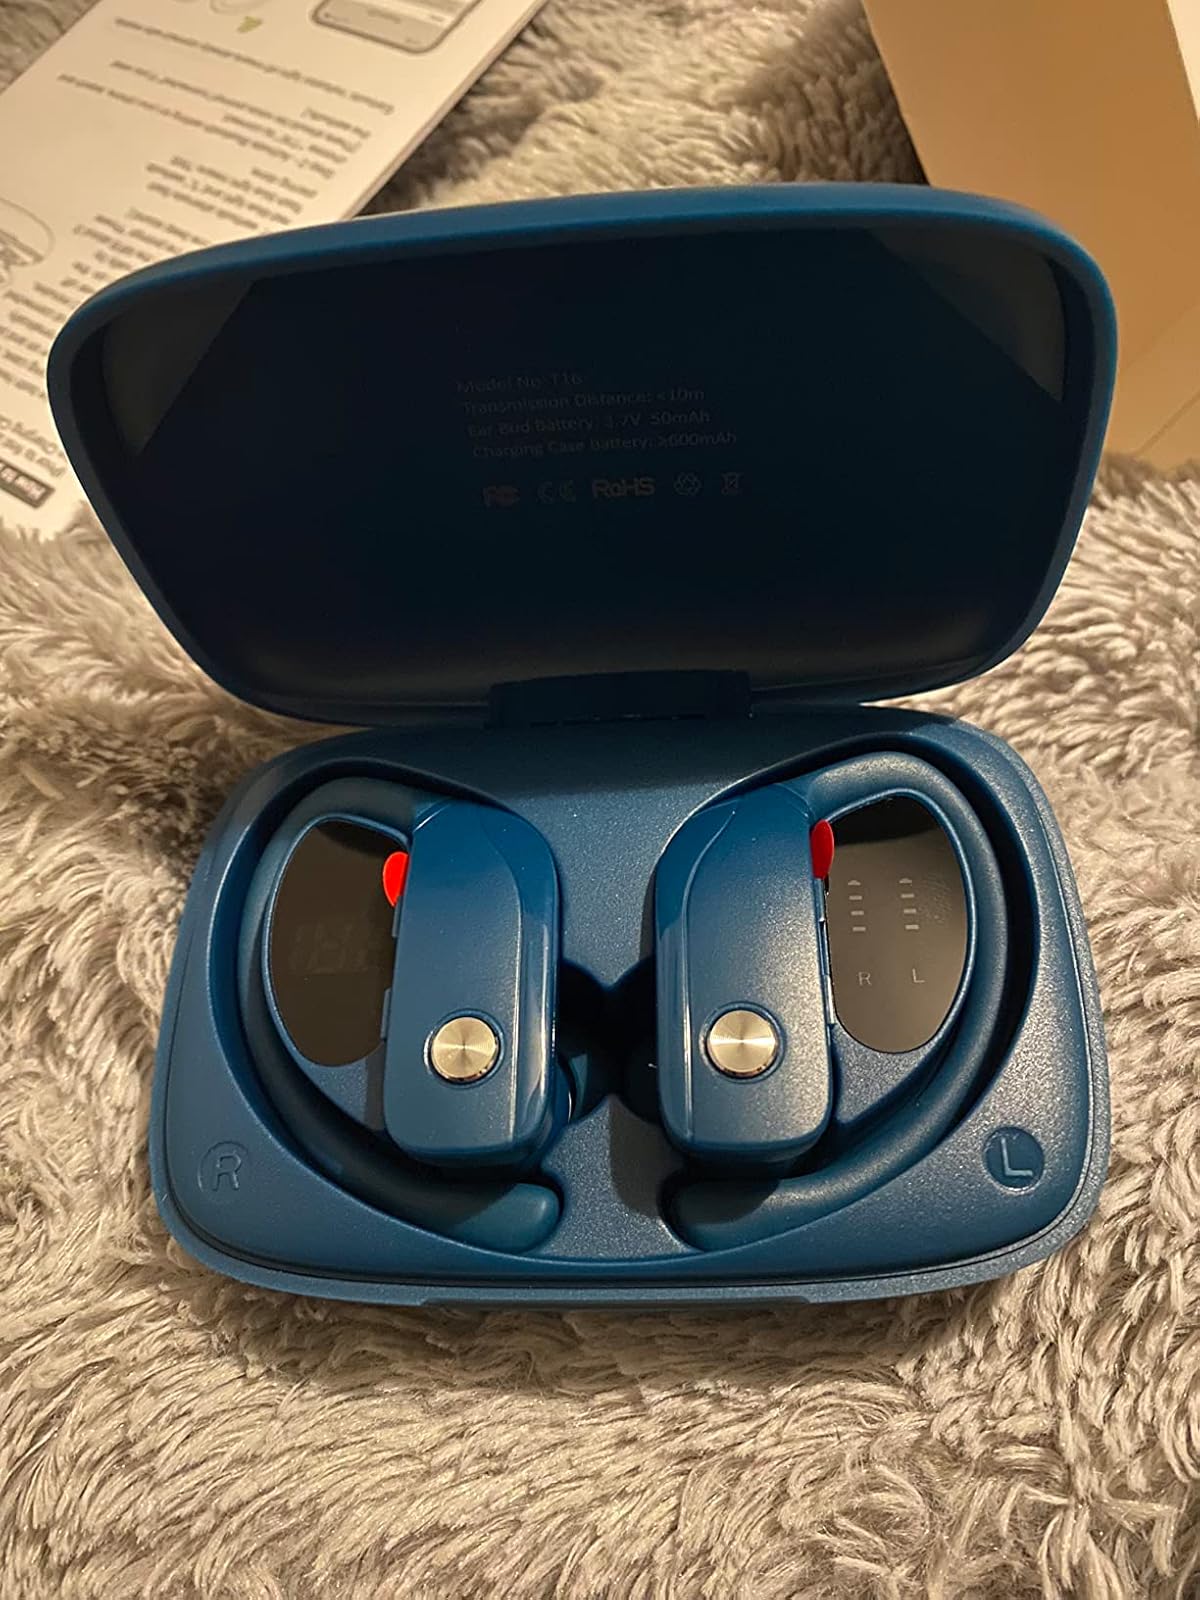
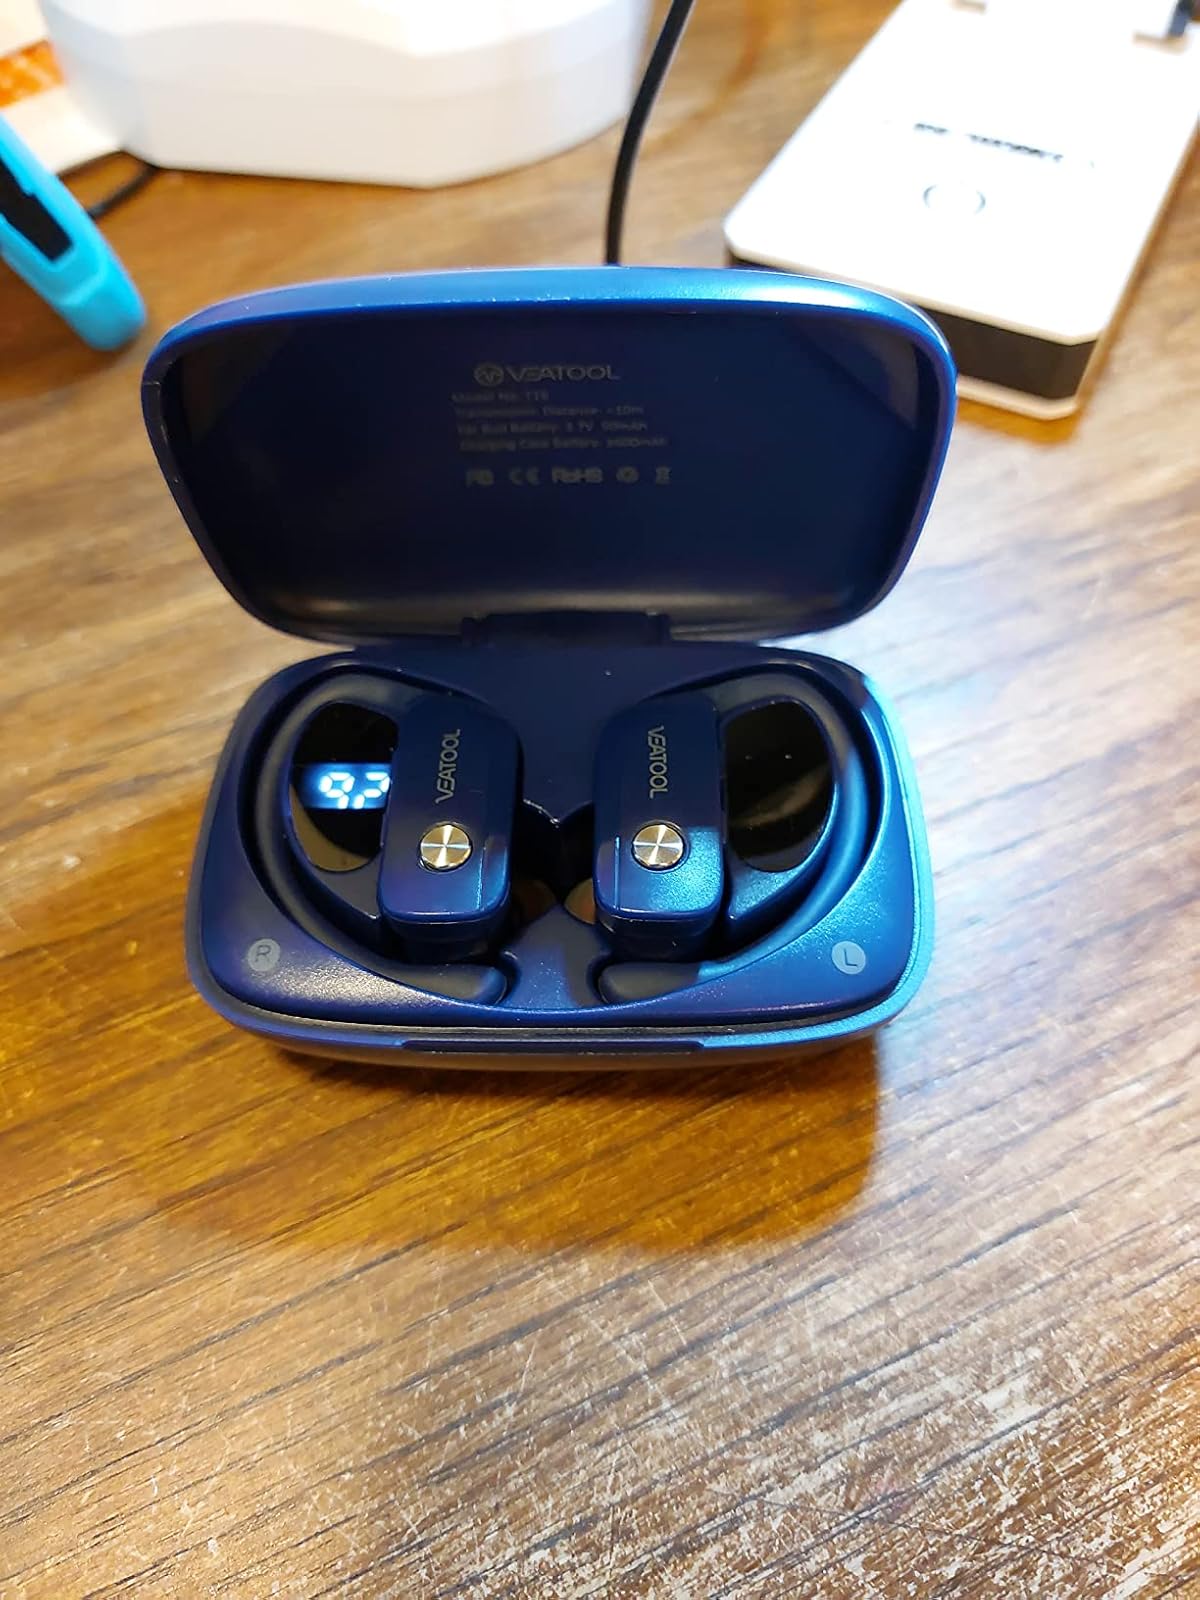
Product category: earbuds
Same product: no